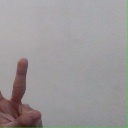
अक्षर: क